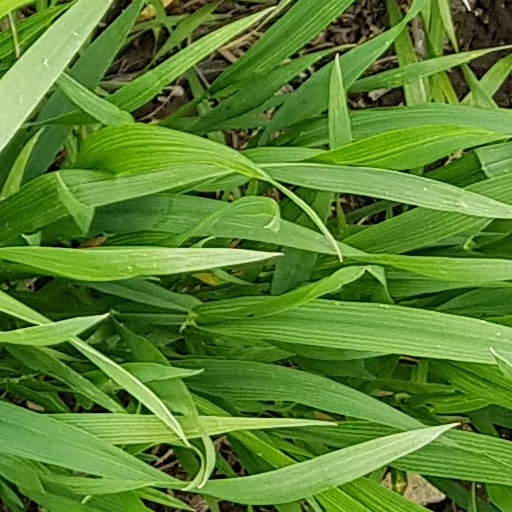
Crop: wheat